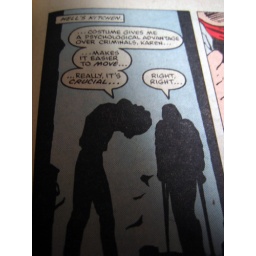
Never explain to your girl why you dress up in red spandex. Just forget it.